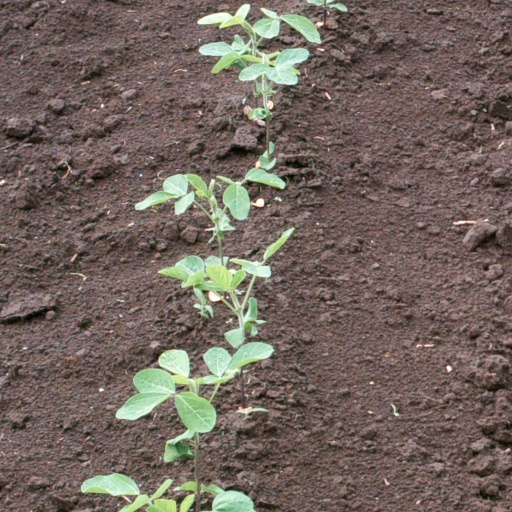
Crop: soybean